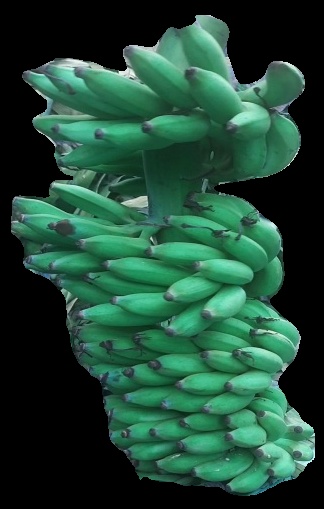
Variety: elakki-bale
Grade: grade1